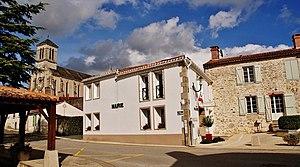
La Mairie
Poiroux, appelée avant 1967 Le Poiroux, est une commune du Centre-Ouest de la France, située dans le département de la Vendée en région Pays de la Loire. Les habitants sont les Pérusiennes et les Pérusiens.